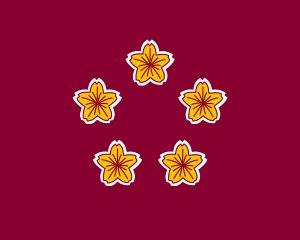
Le ministère de la Défense, officiellement traduit en anglais Ministry of Defense, est un des départements ministériels du Cabinet du Japon. Créé le 9 janvier 2007, il remplace l'Agence de Défense et dirige les Forces japonaises d'autodéfense.